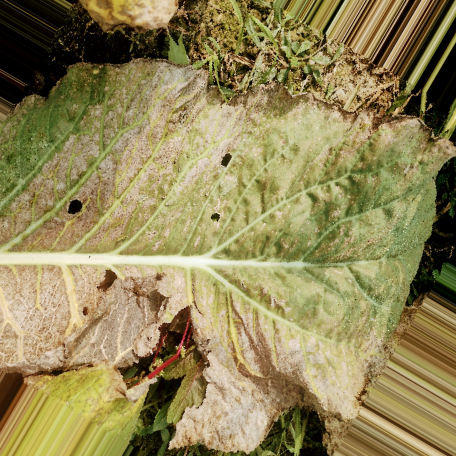
Label: Downy Mildew